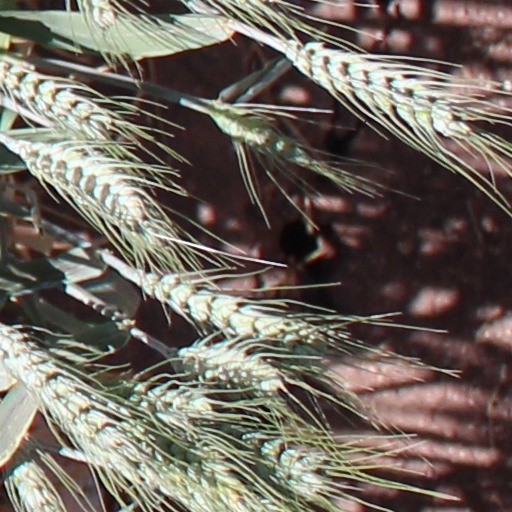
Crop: wheat